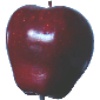
Label: red_delicious_apple